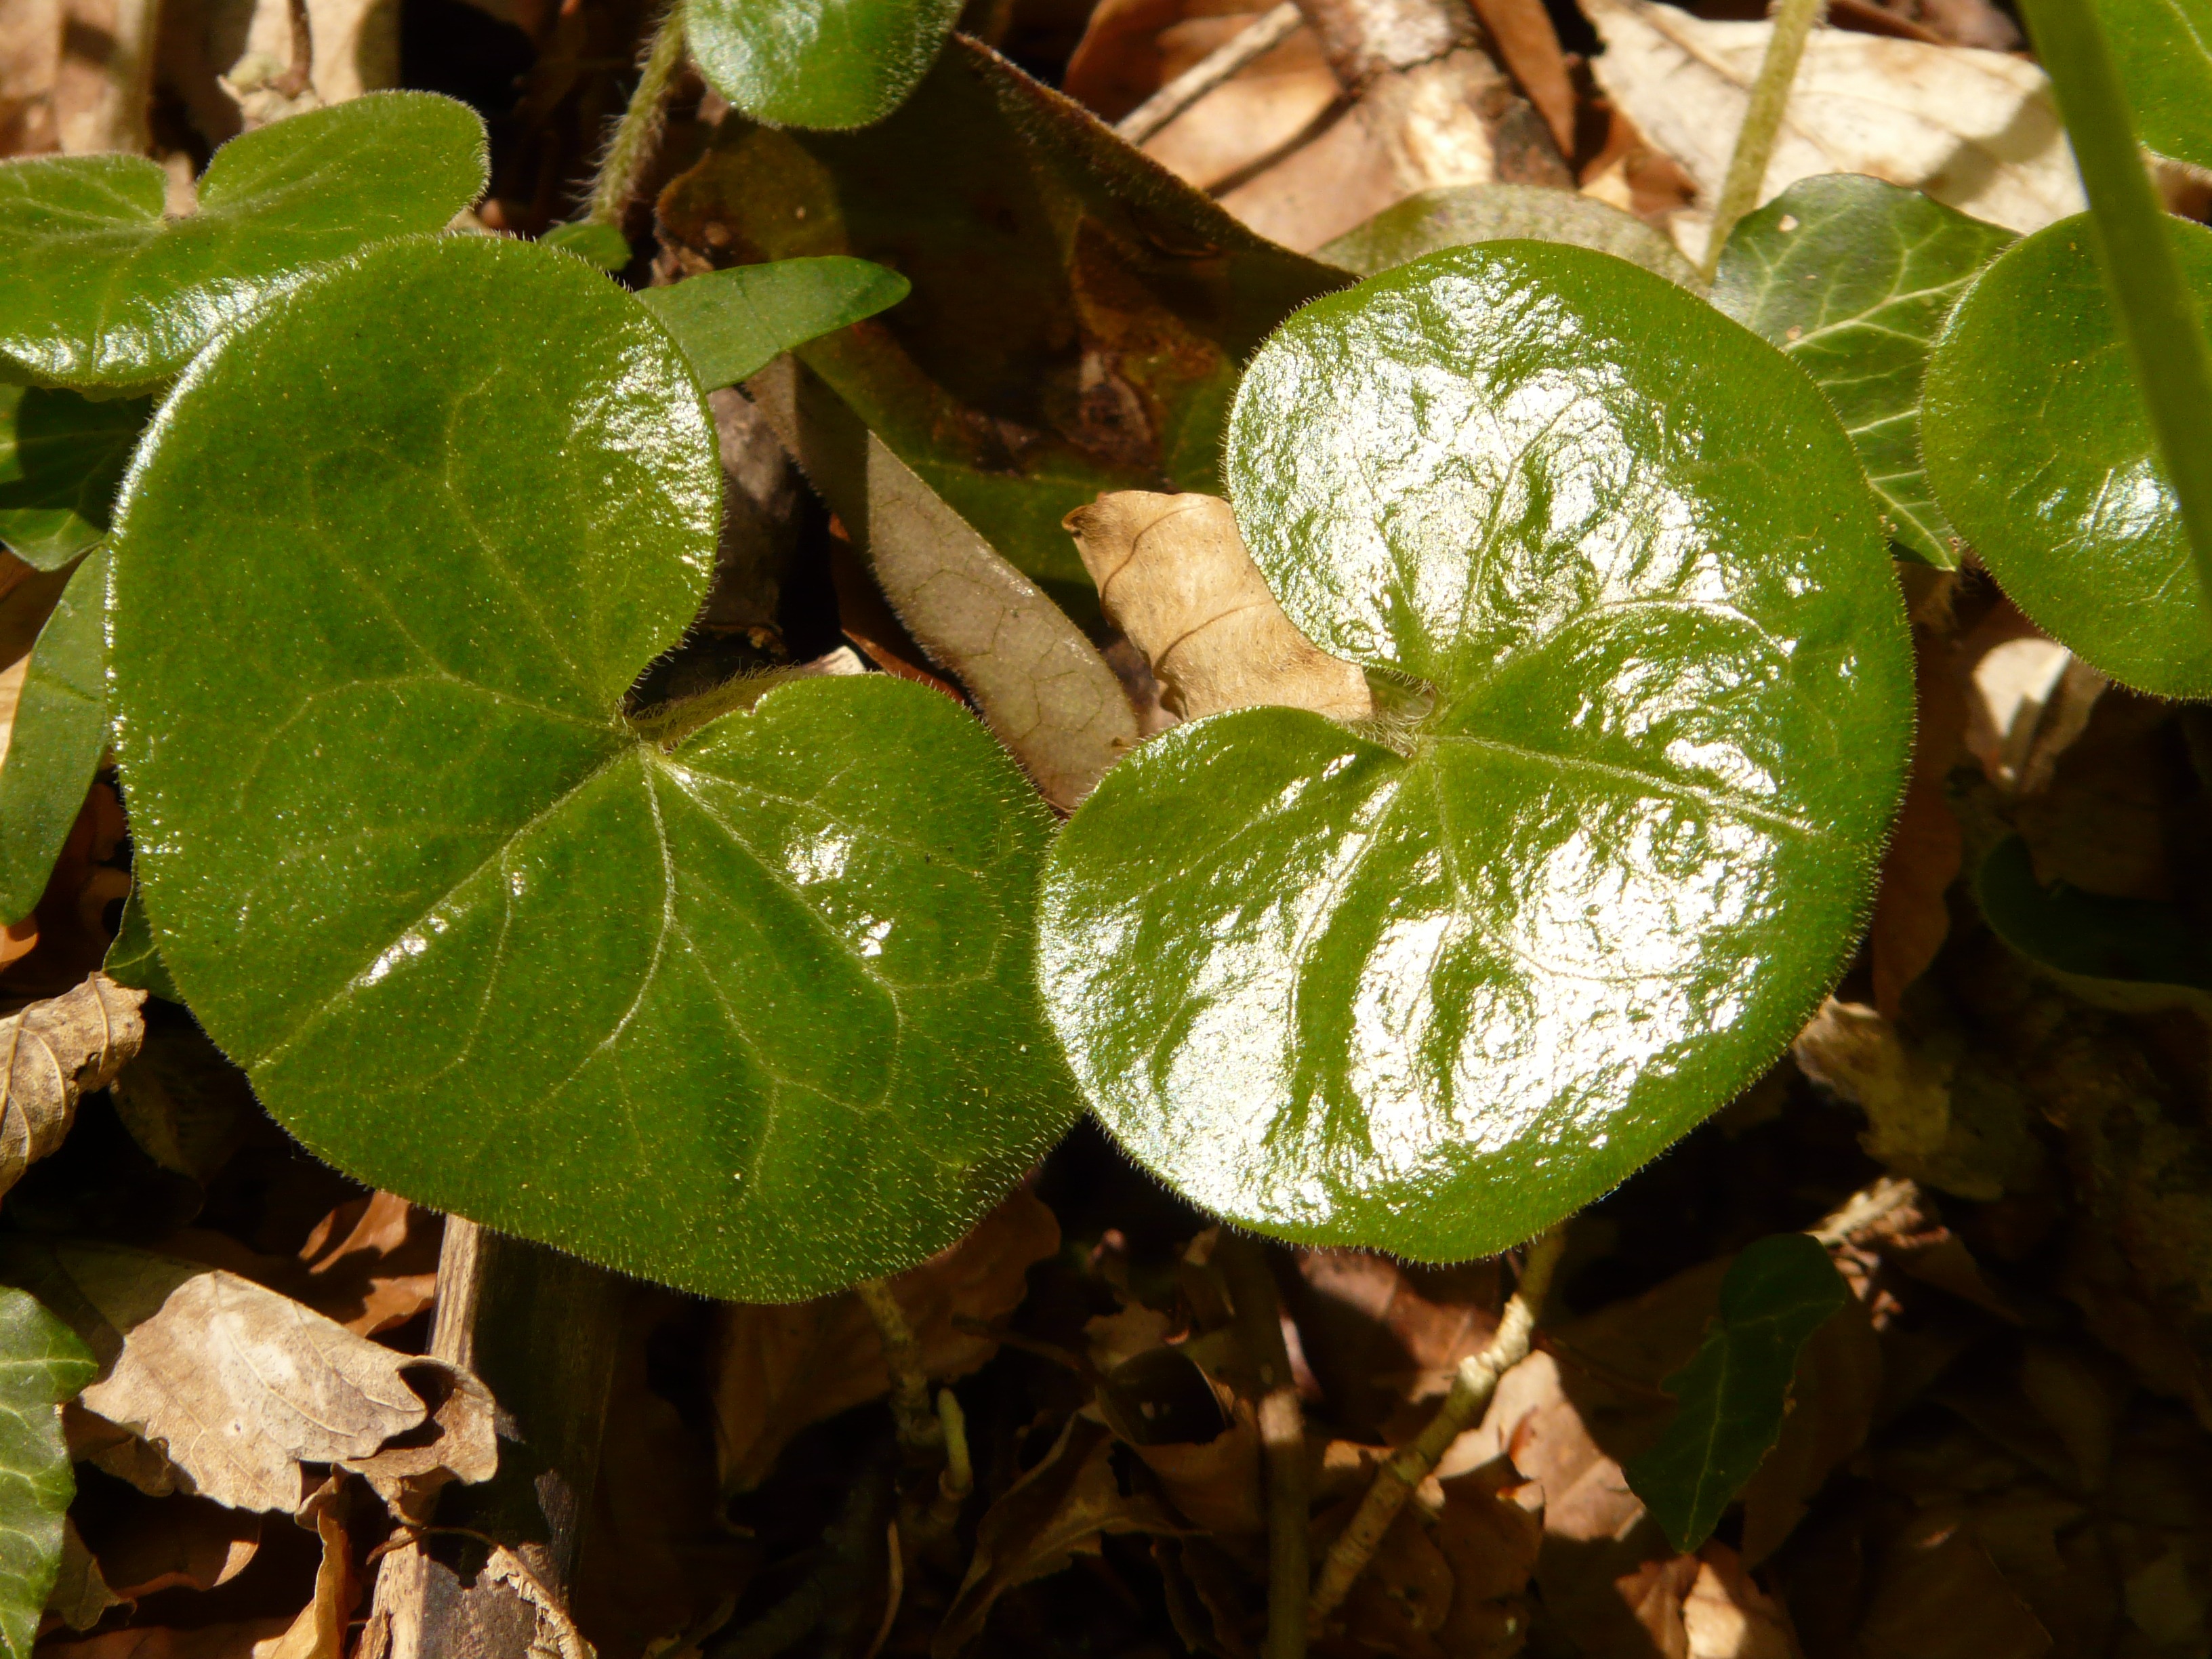
nature, plant, leaf, flower, food, green, herb, produce, botany, flora, wildflower, forest floor, shrub, hairy, macro photography, flowering plant, forest plant, dark green, annual plant, land plant, violet family, centella, ordinary haselwurz, asarum europaeum, striking plant, aristolochiaceae, brechwurz, pfefferwurz